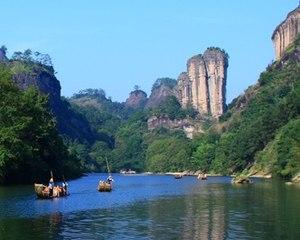
Cet article recense les sites inscrits au patrimoine mondial en Chine.